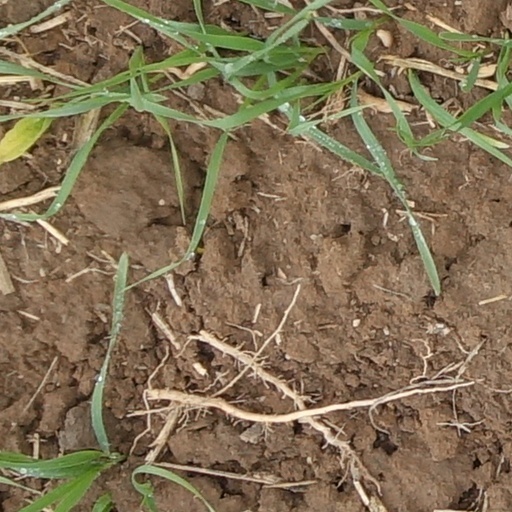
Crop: wheat